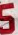
Number: 5